Question: Where is the net?
Tambaya: Ina ragar?
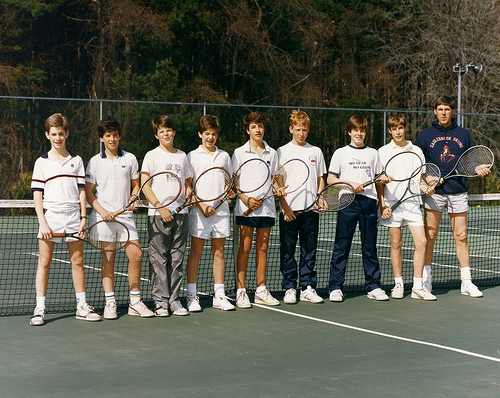
Answer: Behind the boys.
Amsa: A bayan mazan.